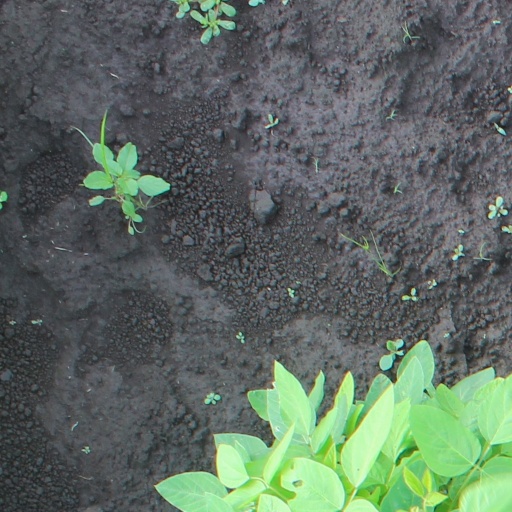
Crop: soybean